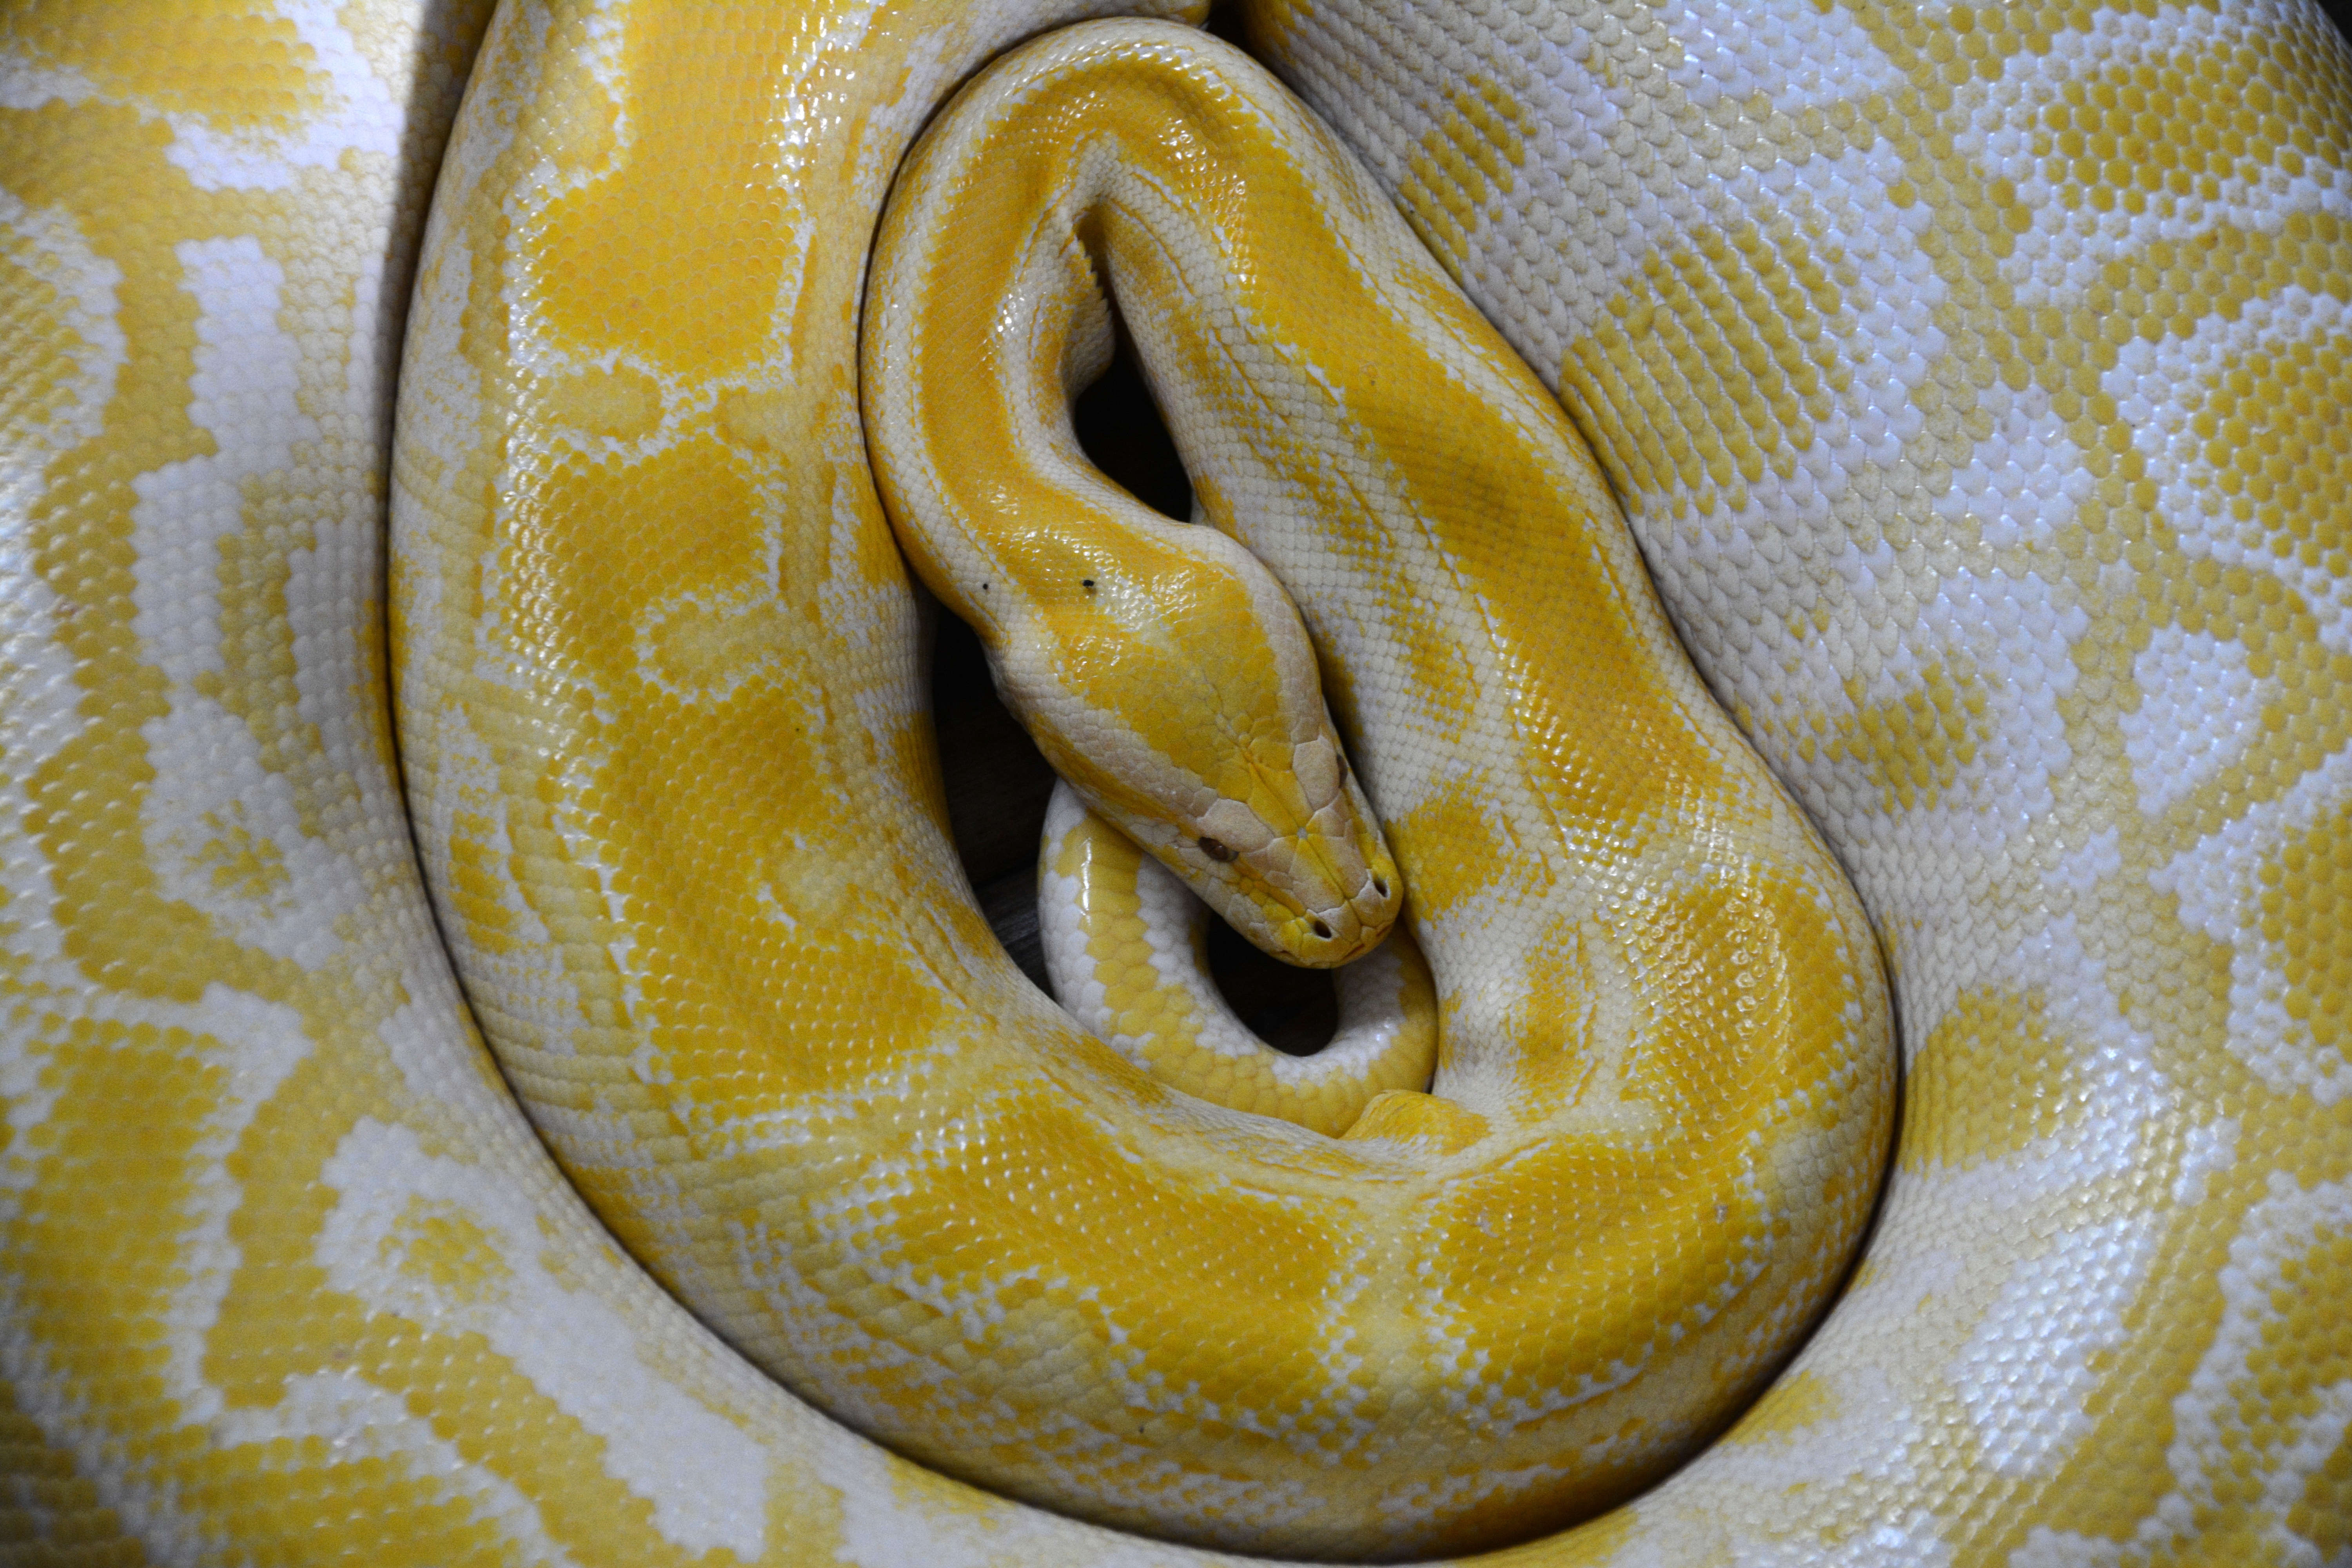
animal, reptile, yellow, close, snake, vertebrate, serpent, constrictor, non toxic, boa, snakehead, scaled reptile, boas, hognose snake